Bhogi

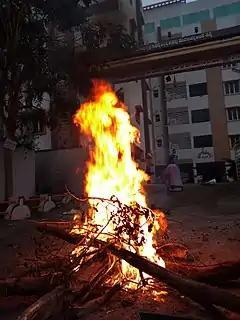
Bhogi fire at Sri Balakrishna Towers, Gorantla, Guntur

Bhogi is the first day of the four-day Sankranti festival. It falls on the last day of Agrahāyaṇa or Mārgaśīrṣa month of Hindu Solar Calendar, which is 13 January by the Gregorian calendar. It is the day before Makar Sankranti, celebrated widely in Andhra Pradesh, Telangana, Karnataka, Tamil Nadu, and Maharashtra.